Nick Anderson (chef)

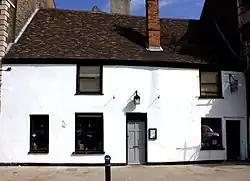
10–11 Saturday Market Place in King's Lynn, the home of Anderson's restaurant Rococo between 2005 and 2007

Anderson attained his first head-chef role in 1987, at Antony Griffith Harris's The Canal Brasserie in London.